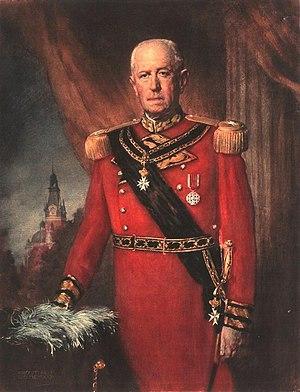
Le comte Bogdan von Hutten-Czapski, né le 13 mai 1851 dans la propriété familiale de Smogulec près d'Exin en province de Posnanie et mort le 7 septembre 1937 à Poznań, est un aristocrate polonais sujet du royaume de Prusse et de l'Empire allemand avant 1918, homme politique et auteur de Mémoires, qui faisait partie d'une élite fidèle aux liens unissant la Prusse et la Pologne.